Floyd T. Christian

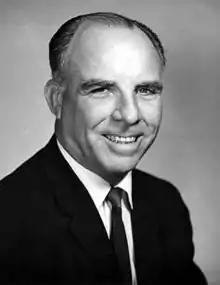

Floyd Thomas Christian, Sr. (December 18, 1914 – May 11, 1998) was Florida Commissioner of Education from 1965 to 1973.